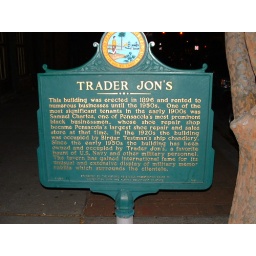
Historical sign telling about the famous &amp;quot;Trader Jon's&amp;quot; bar in Pensacola, FL